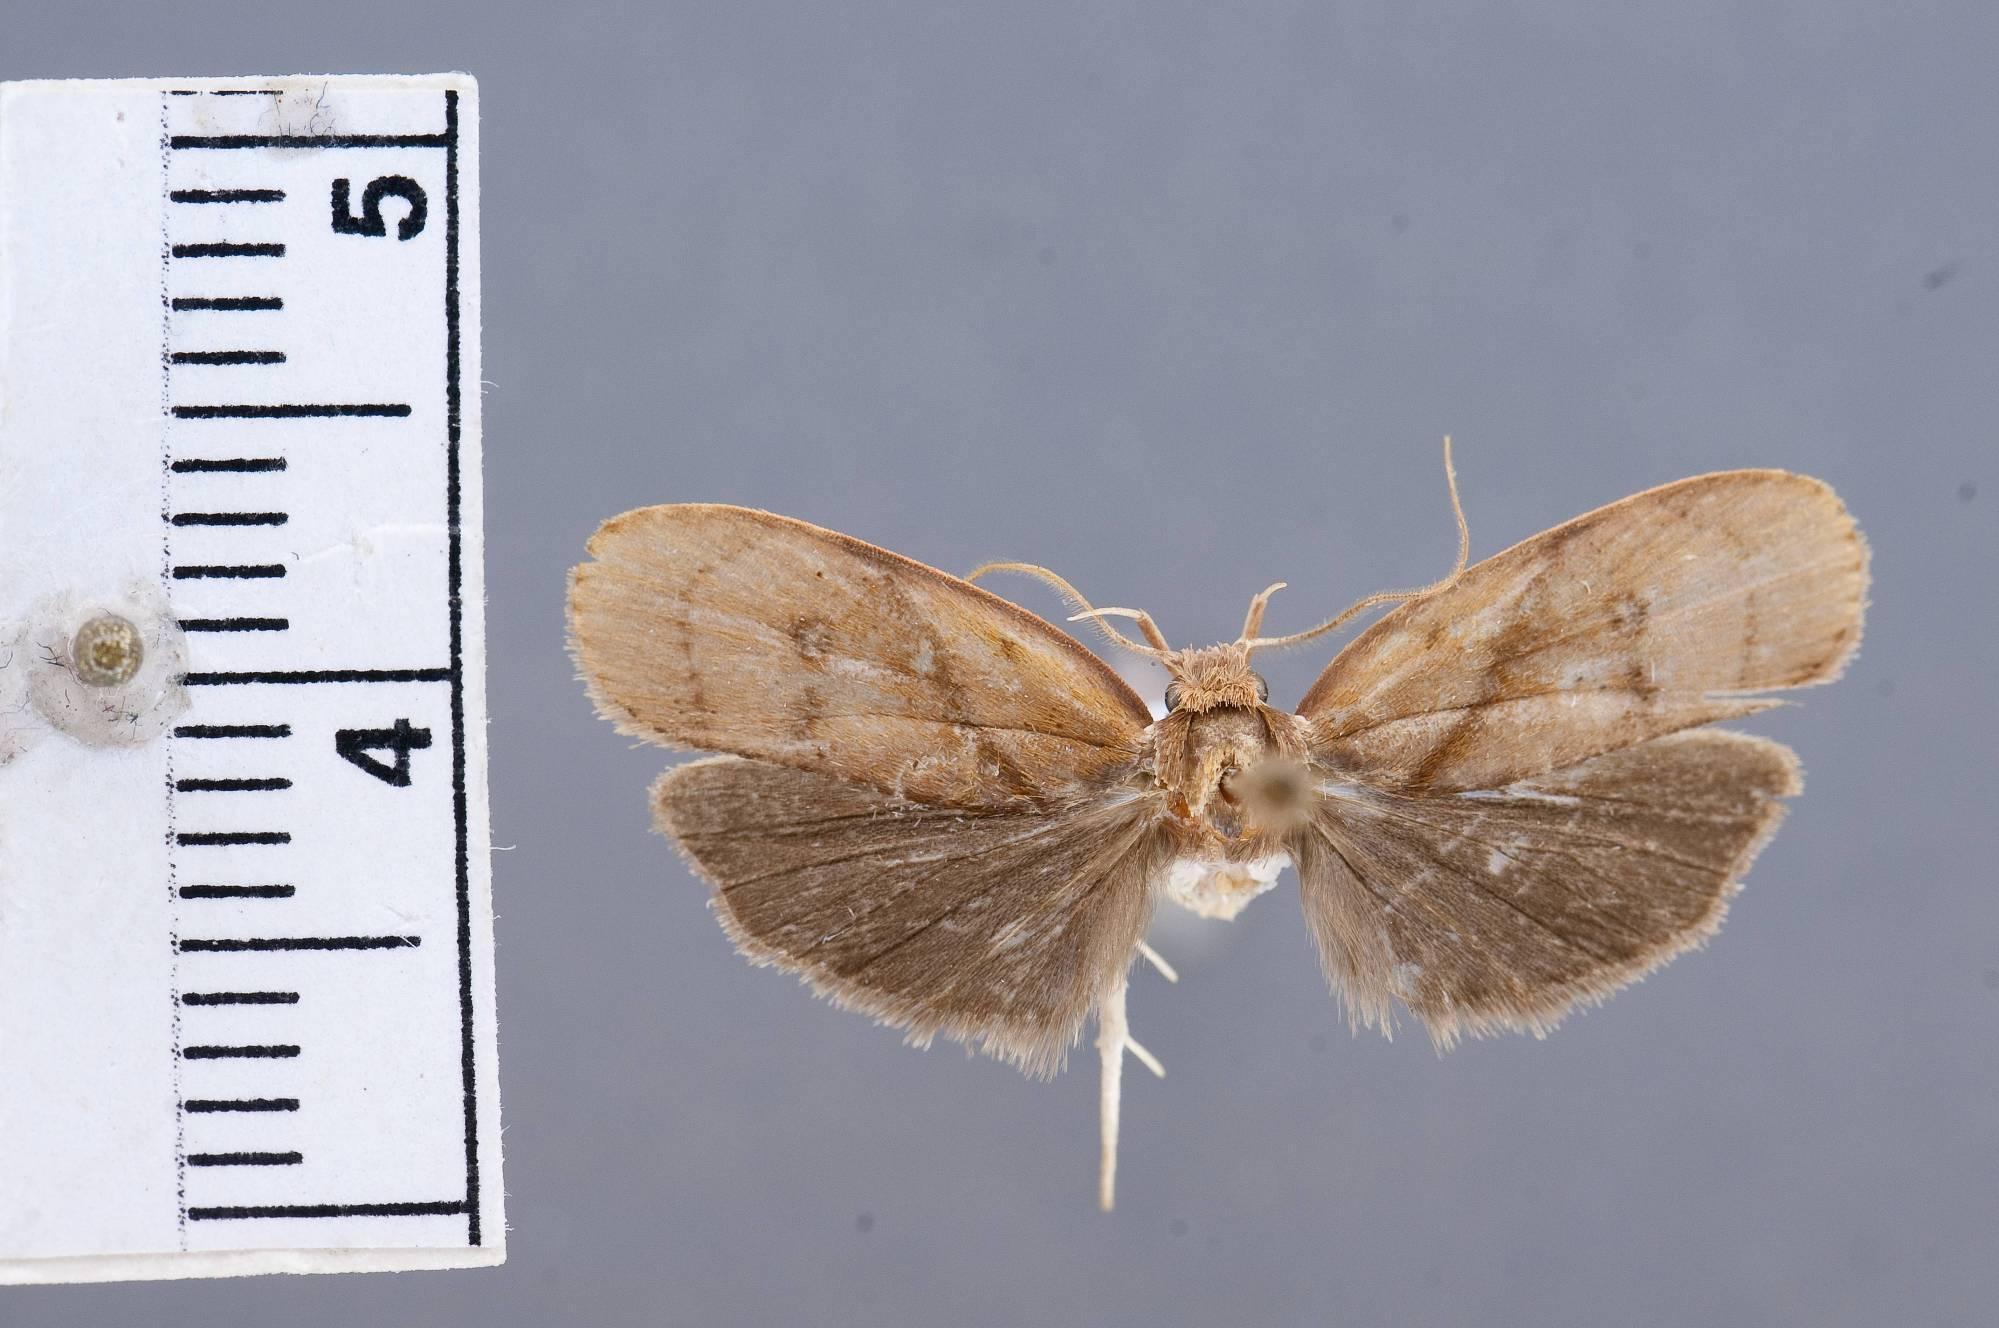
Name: Lethata lanosa
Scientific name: Lethata lanosa Duckworth, 1967
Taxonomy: Animalia, Arthropoda, Insecta, Lepidoptera, Glossata, Depressariidae, Stenomatinae
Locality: El Valle, Cocle, Panama
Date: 22 Apr 1965